Digimon Racing

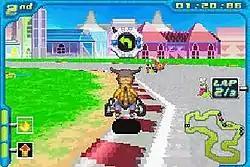
An orange bipedal dinosaur rides a small go-kart around the corner of a paved race track. Two other racers are visible around him. Futuristic buildings appear in the daytime background. Stylized features such as time remaining and a small map of the course adorn the edges of the screen.

"Digimon Racing" is a racing video game that utilizes characters and elements from "Digimon" as well as those of traditional racing games. The game follows a group of Digimon competing in a racing tournament within the Digital World, home to all Digimon. The purpose of the grand prix is to determine who is the best racer; thus, they use specially designed karts that equate all contestants in terms of ability.